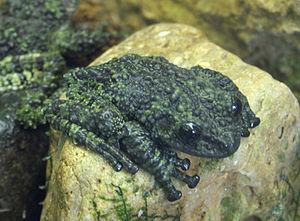
Theloderma corticale est une espèce d'amphibiens de la famille des Rhacophoridae.